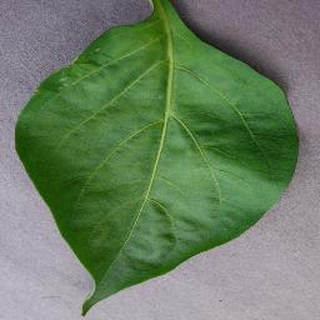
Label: healthy_bell_pepper